The Vital Question

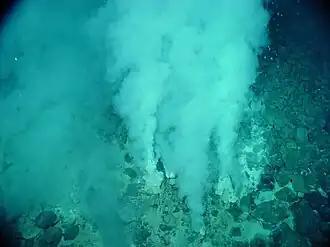
Lane argues that alkaline hydrothermal vents known as white smokers provided the energy for the earliest forms of life.

In the book, Lane discusses what he considers to be a major gap in biology: why life operates the way that it does, and how it began. In his view as a biochemist, the core question is about energy, as all cells handle energy in the same way, relying on a steep electrochemical gradient across the very small thickness of a membrane in a cell – to power all the chemical reactions of life. The electrical energy is transformed into forms that the cell can use by a chain of energy-handling structures including ancient proteins such as cytochromes, ion channels, and the enzyme ATP synthase, all built into the membrane. Once evolved, this chain has been conserved by all living things, showing that it is vital to life. He argues that such an electrochemical gradient could not have arisen in ordinary conditions, such as the open ocean or Darwin's "warm little pond". He argues instead (following Günter Wächtershäuser) that life began in deep-sea hydrothermal vents, as these contain chemicals that effectively store energy that cells could use, as long as the cells provided a membrane to generate the needed gradient by maintaining different concentrations of chemicals on either side.